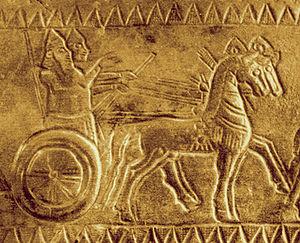
Le Proche-Orient ancien offre un intérêt particulier pour l'étude du monde animal et de ses interactions avec l'espèce humaine, dans la mesure où c'est dans cet espace qu'apparaissent, à partir du IXᵉ millénaire av. J.‑C., les premiers cas de domestication d'animaux, et les premiers textes relatifs aux rapports entre hommes et animaux, qui portent un éclairage plus profond sur des relations déjà documentées pour les périodes postérieures par des restes archéozoologiques, artefacts et représentations figurées. Ce sont ces diverses sources qui permettent d'étudier ce sujet, profondément renouvelé depuis plusieurs années par diverses recherches sur les relations hommes/animaux.
L'Urartu ou Ourartou est un royaume constitué vers le IXᵉ siècle av. J.-C. sur le haut-plateau arménien, autour du lac de Van. À son apogée au milieu du VIIIᵉ siècle, son territoire s'étend également sur les pays voisins : Arménie autour du lac Sevan, Nord-Ouest de l'Iran autour du lac d'Ourmia, Nord de la Syrie et de l'Irak, voire le Sud de la Géorgie. Le terme « Urartu » servait à désigner cet État dans les sources de l'Assyrie, son grand adversaire. Sur leurs inscriptions dans leur propre langue, ses rois parlaient de Biaineli. Ce royaume et sa culture disparaissent dans le courant de la première moitié du VIᵉ siècle av. J.-C. dans des conditions inconnues, laissant la place aux Arméniens.